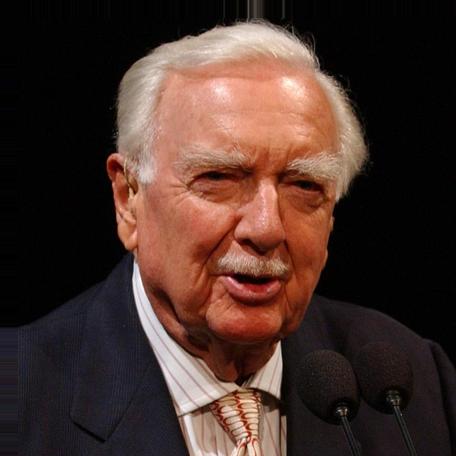
Age: 87